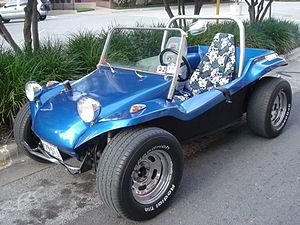
Un buggy est un véhicule léger tout-terrain le plus souvent à deux places. Il est constitué d'un châssis équipé de jantes et pneus larges, et certains disposent d'une carrosserie ouverte. Il a généralement deux roues motrices, bien que de nombreux buggies 4×4 soient apparus, notamment par l'évolution des modèles utilisés en compétition tout-terrain.